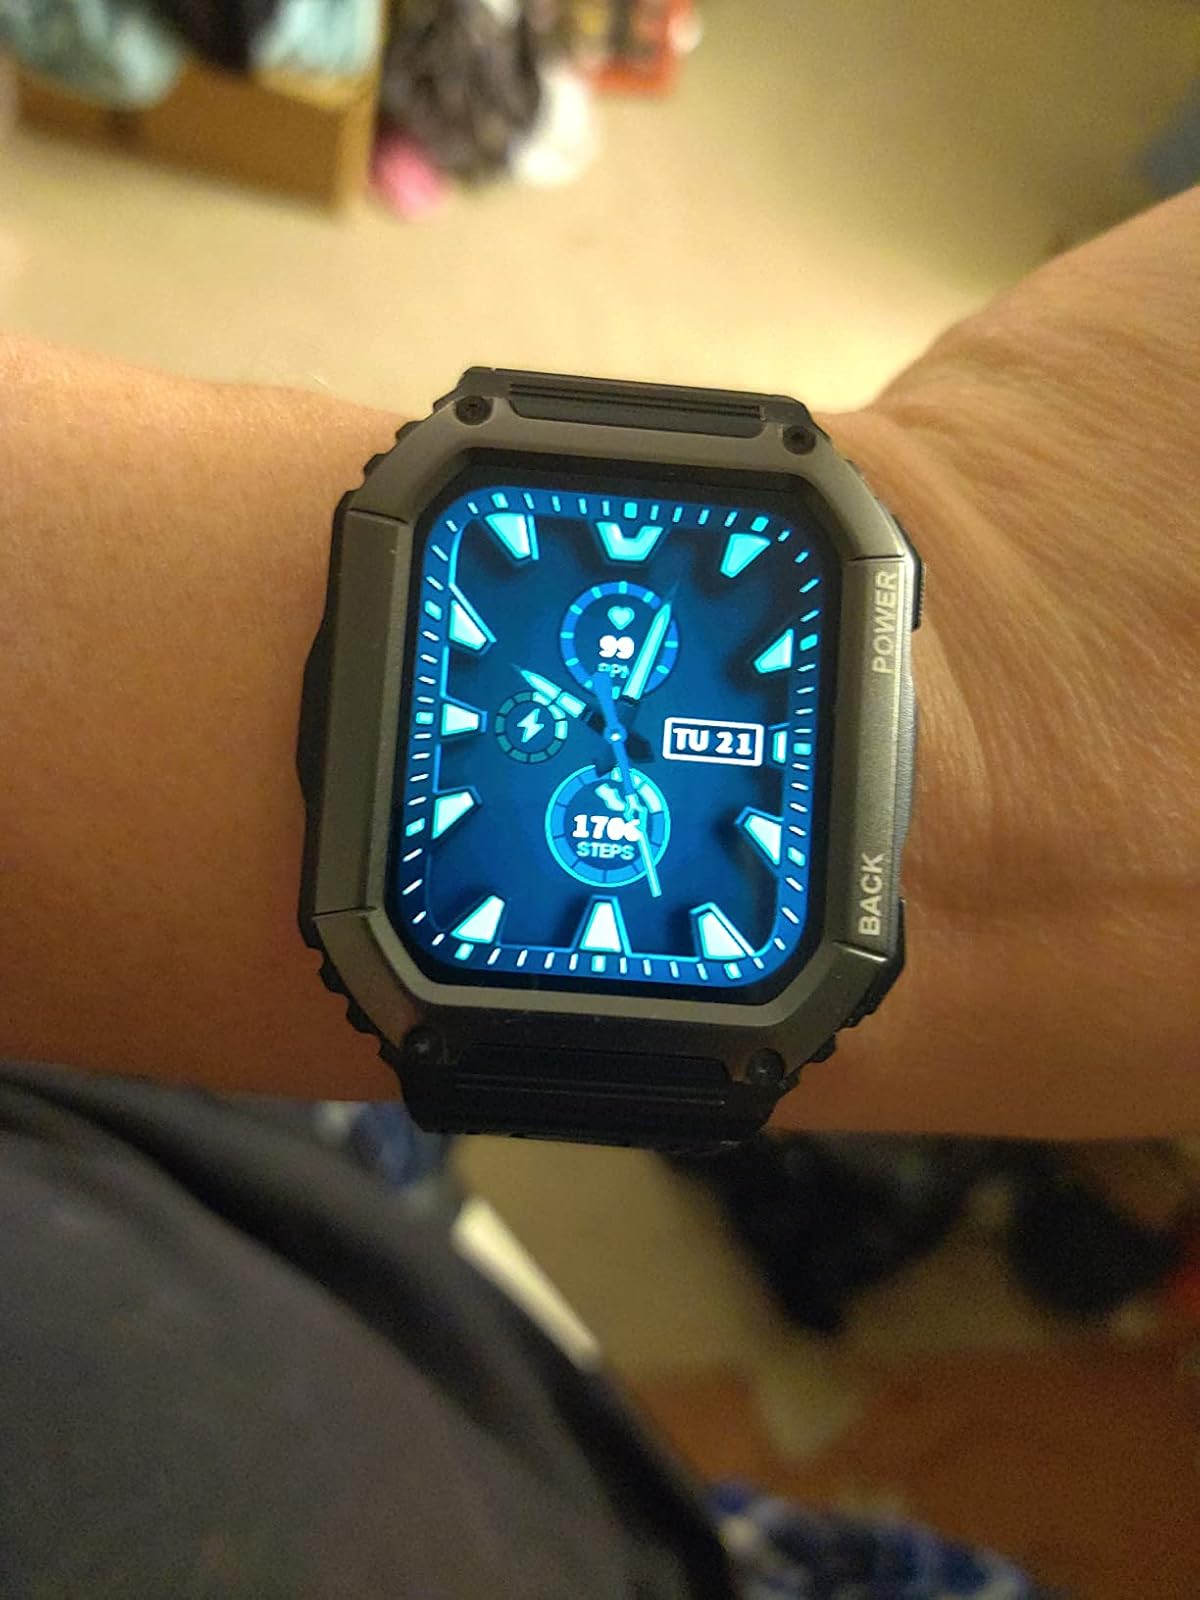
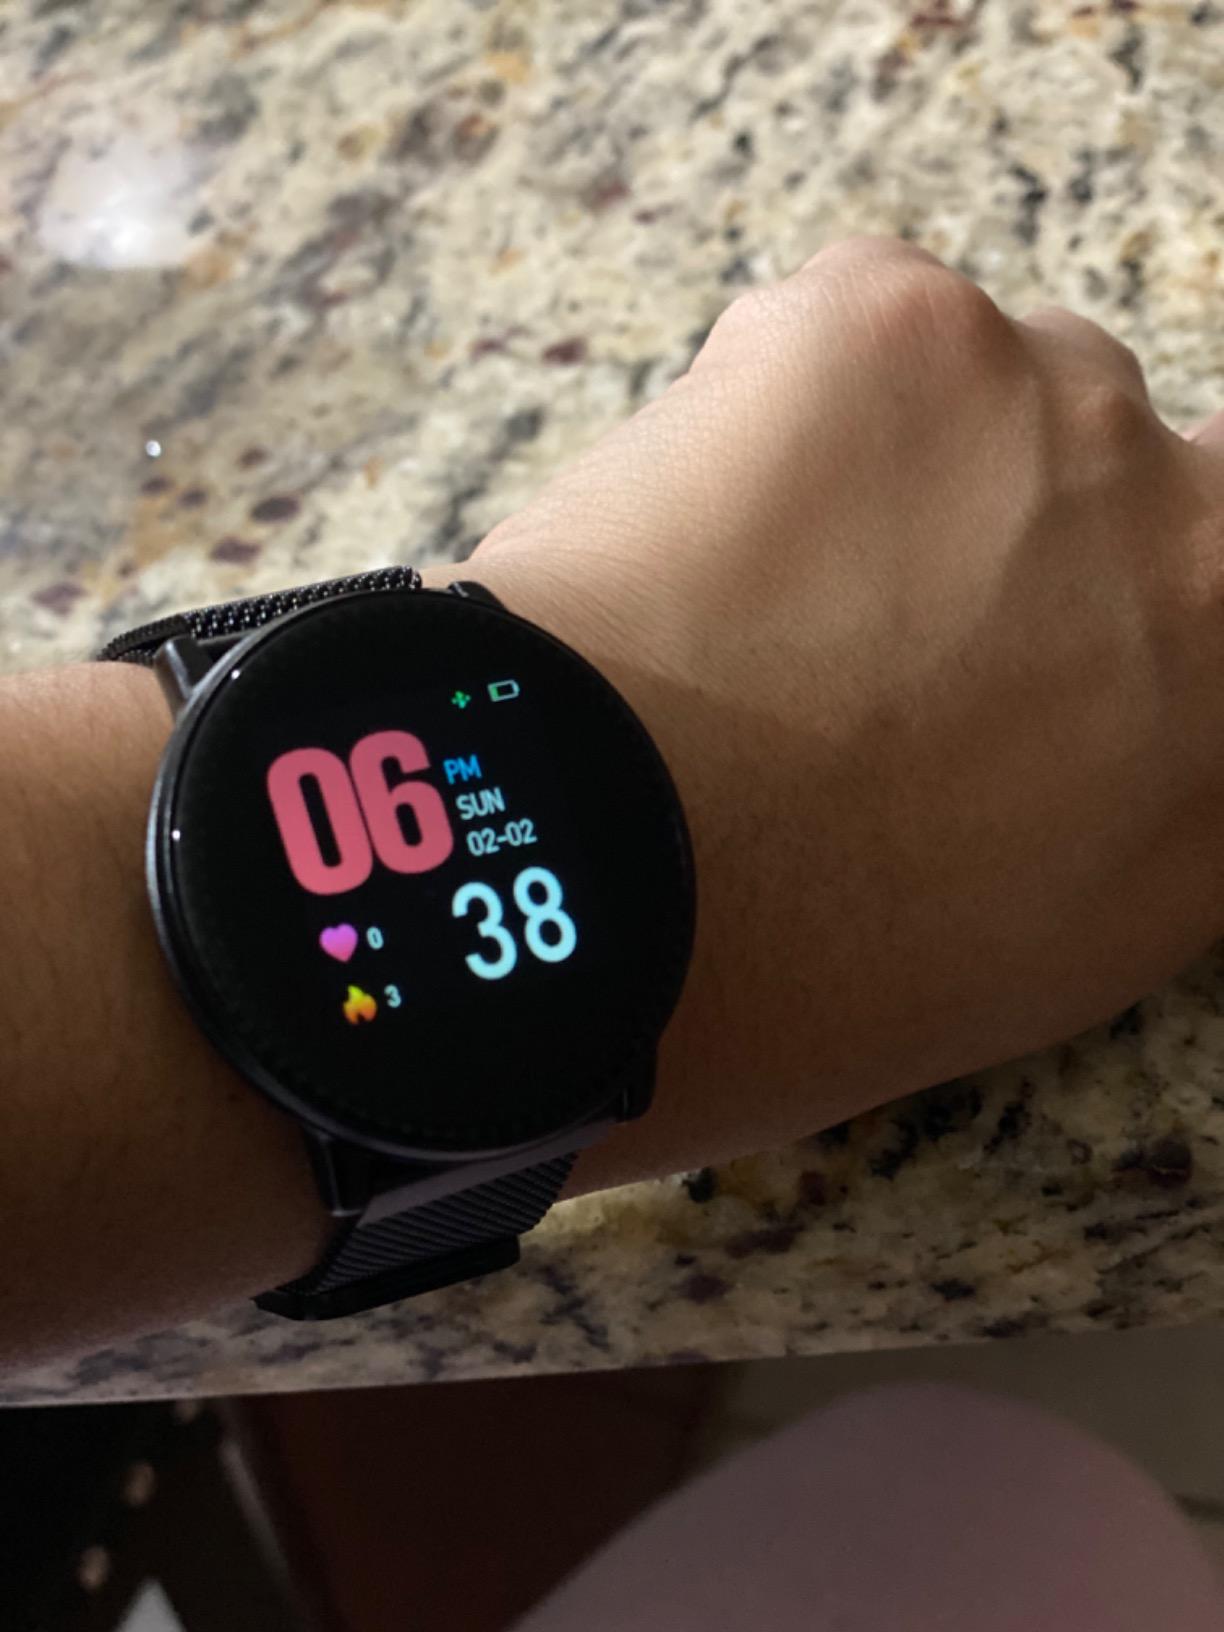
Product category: smartwatch
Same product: no